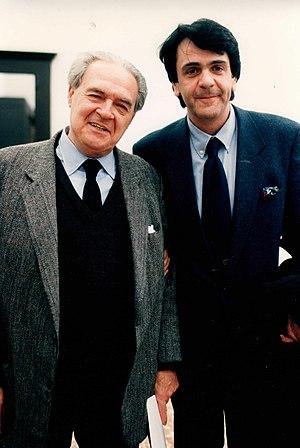
Tito Gotti avec Fabio Vacchi
Tito Gotti né à Bologne le 6 juillet 1927, est un chef d’orchestre, musicologue, essayiste et producteur musical italien.